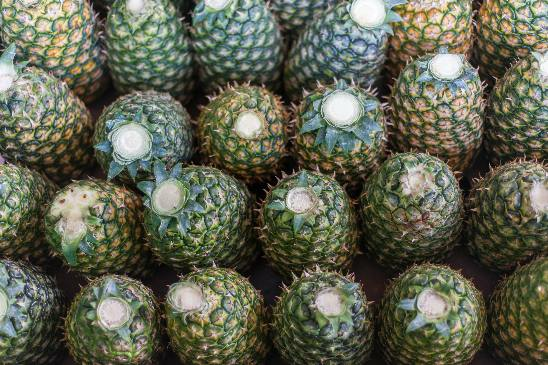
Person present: No